Nosseni Altar

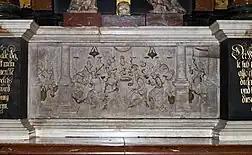
Last Supper relief

Above the crucifixion group, the tapered upper altar structure is attached. In the attic zone, two pedestals enclose the parapet with an inscription from the Bible: ""Your dead shall live and rise with the body. Awake and rejoice, ye that lie under the earth, then thy taw is a taw of the green field. Isaiah 26.""